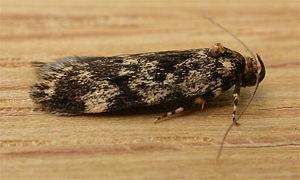
Barea codrella est une espèce de lépidoptère de la famille des Hepialidae.